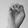
ASL letter: E